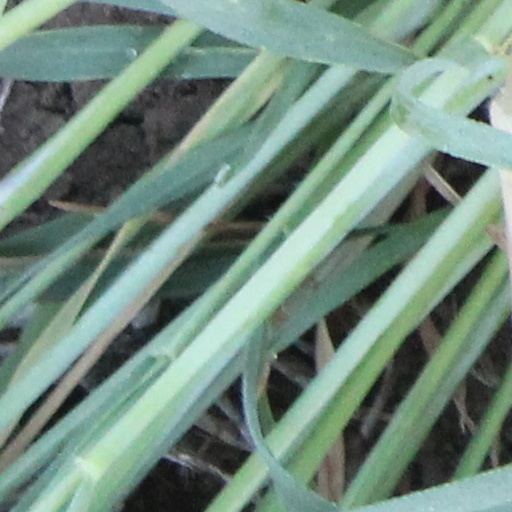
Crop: wheat